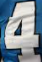
Number: 4